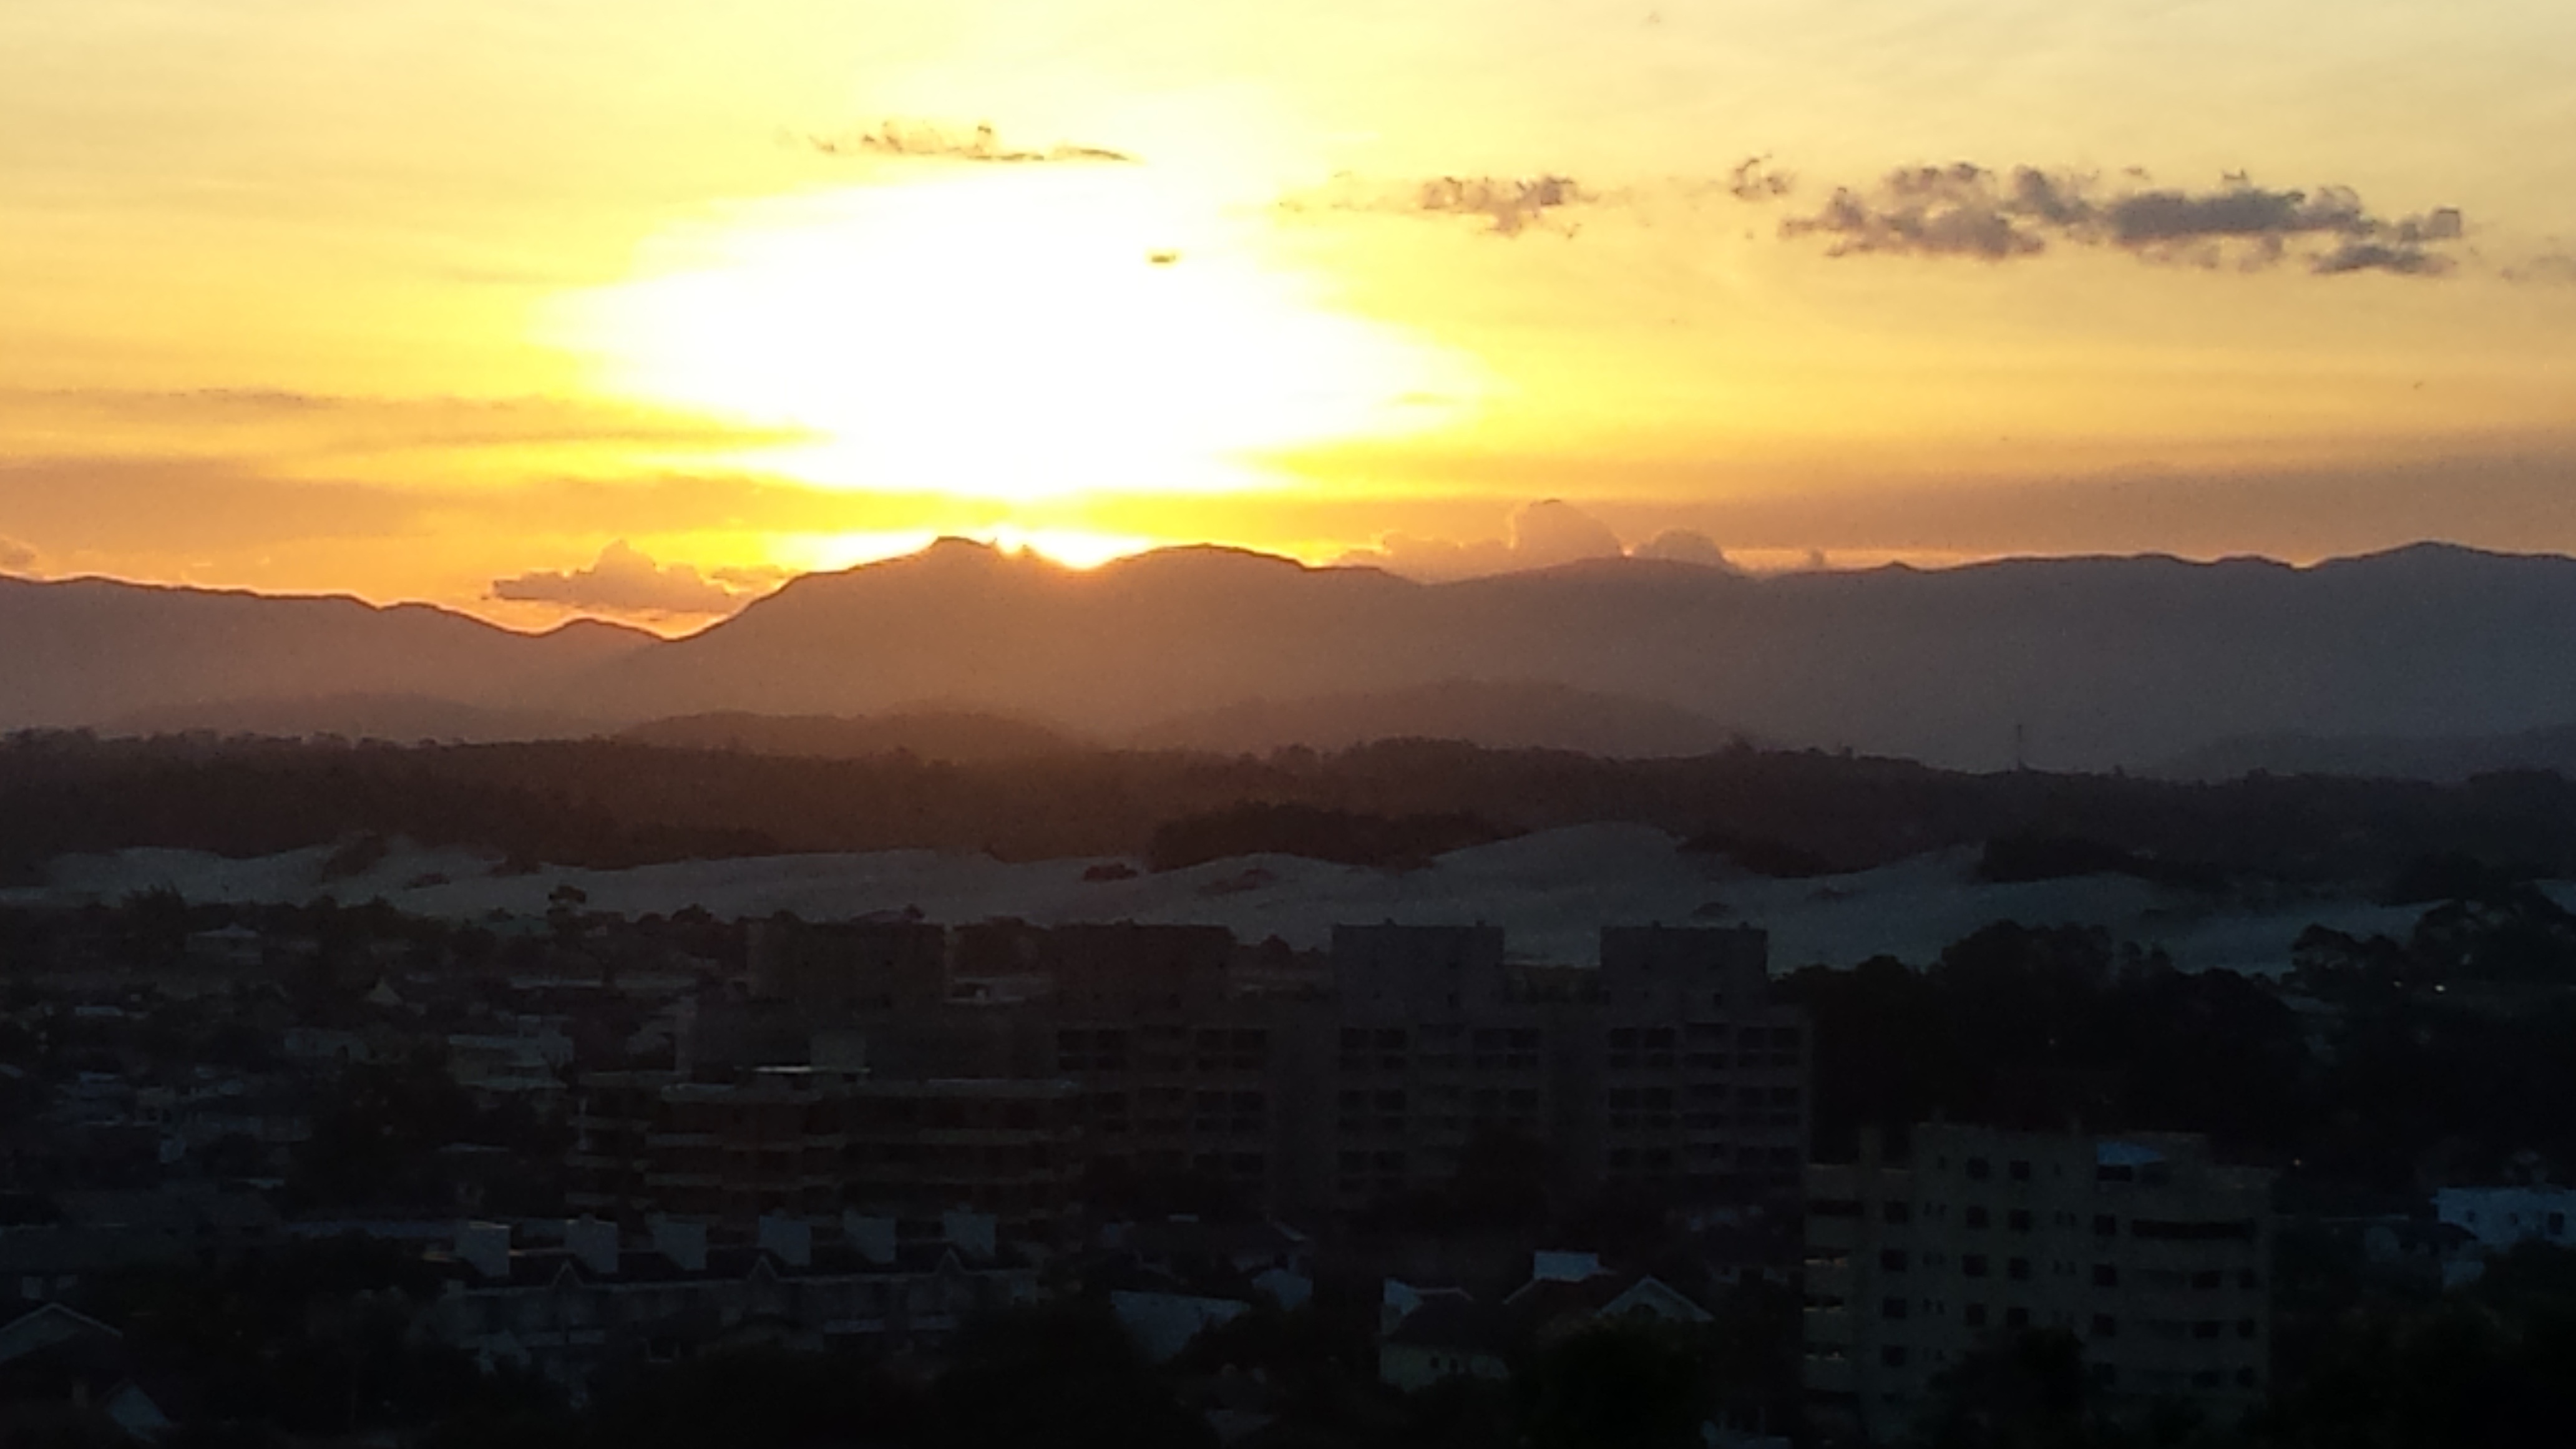
horizon, mountain, cloud, sky, sunrise, sunset, sunlight, morning, hill, dawn, atmosphere, dusk, evening, torres, afterglow, rio grande do sul, atmospheric phenomenon, red sky at morning, coast gaucho